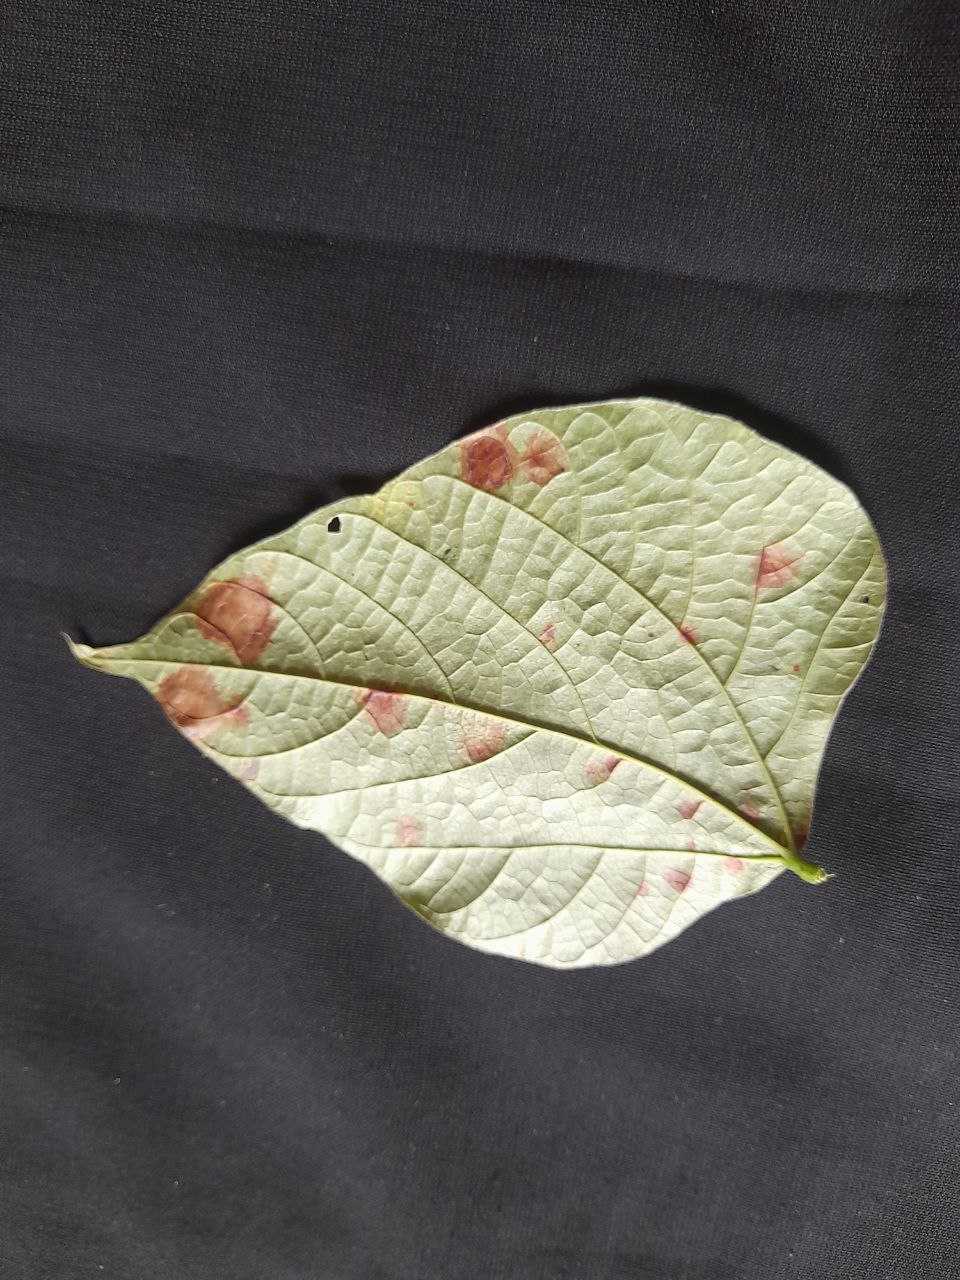
Crop: bean
Leaf condition: Rust